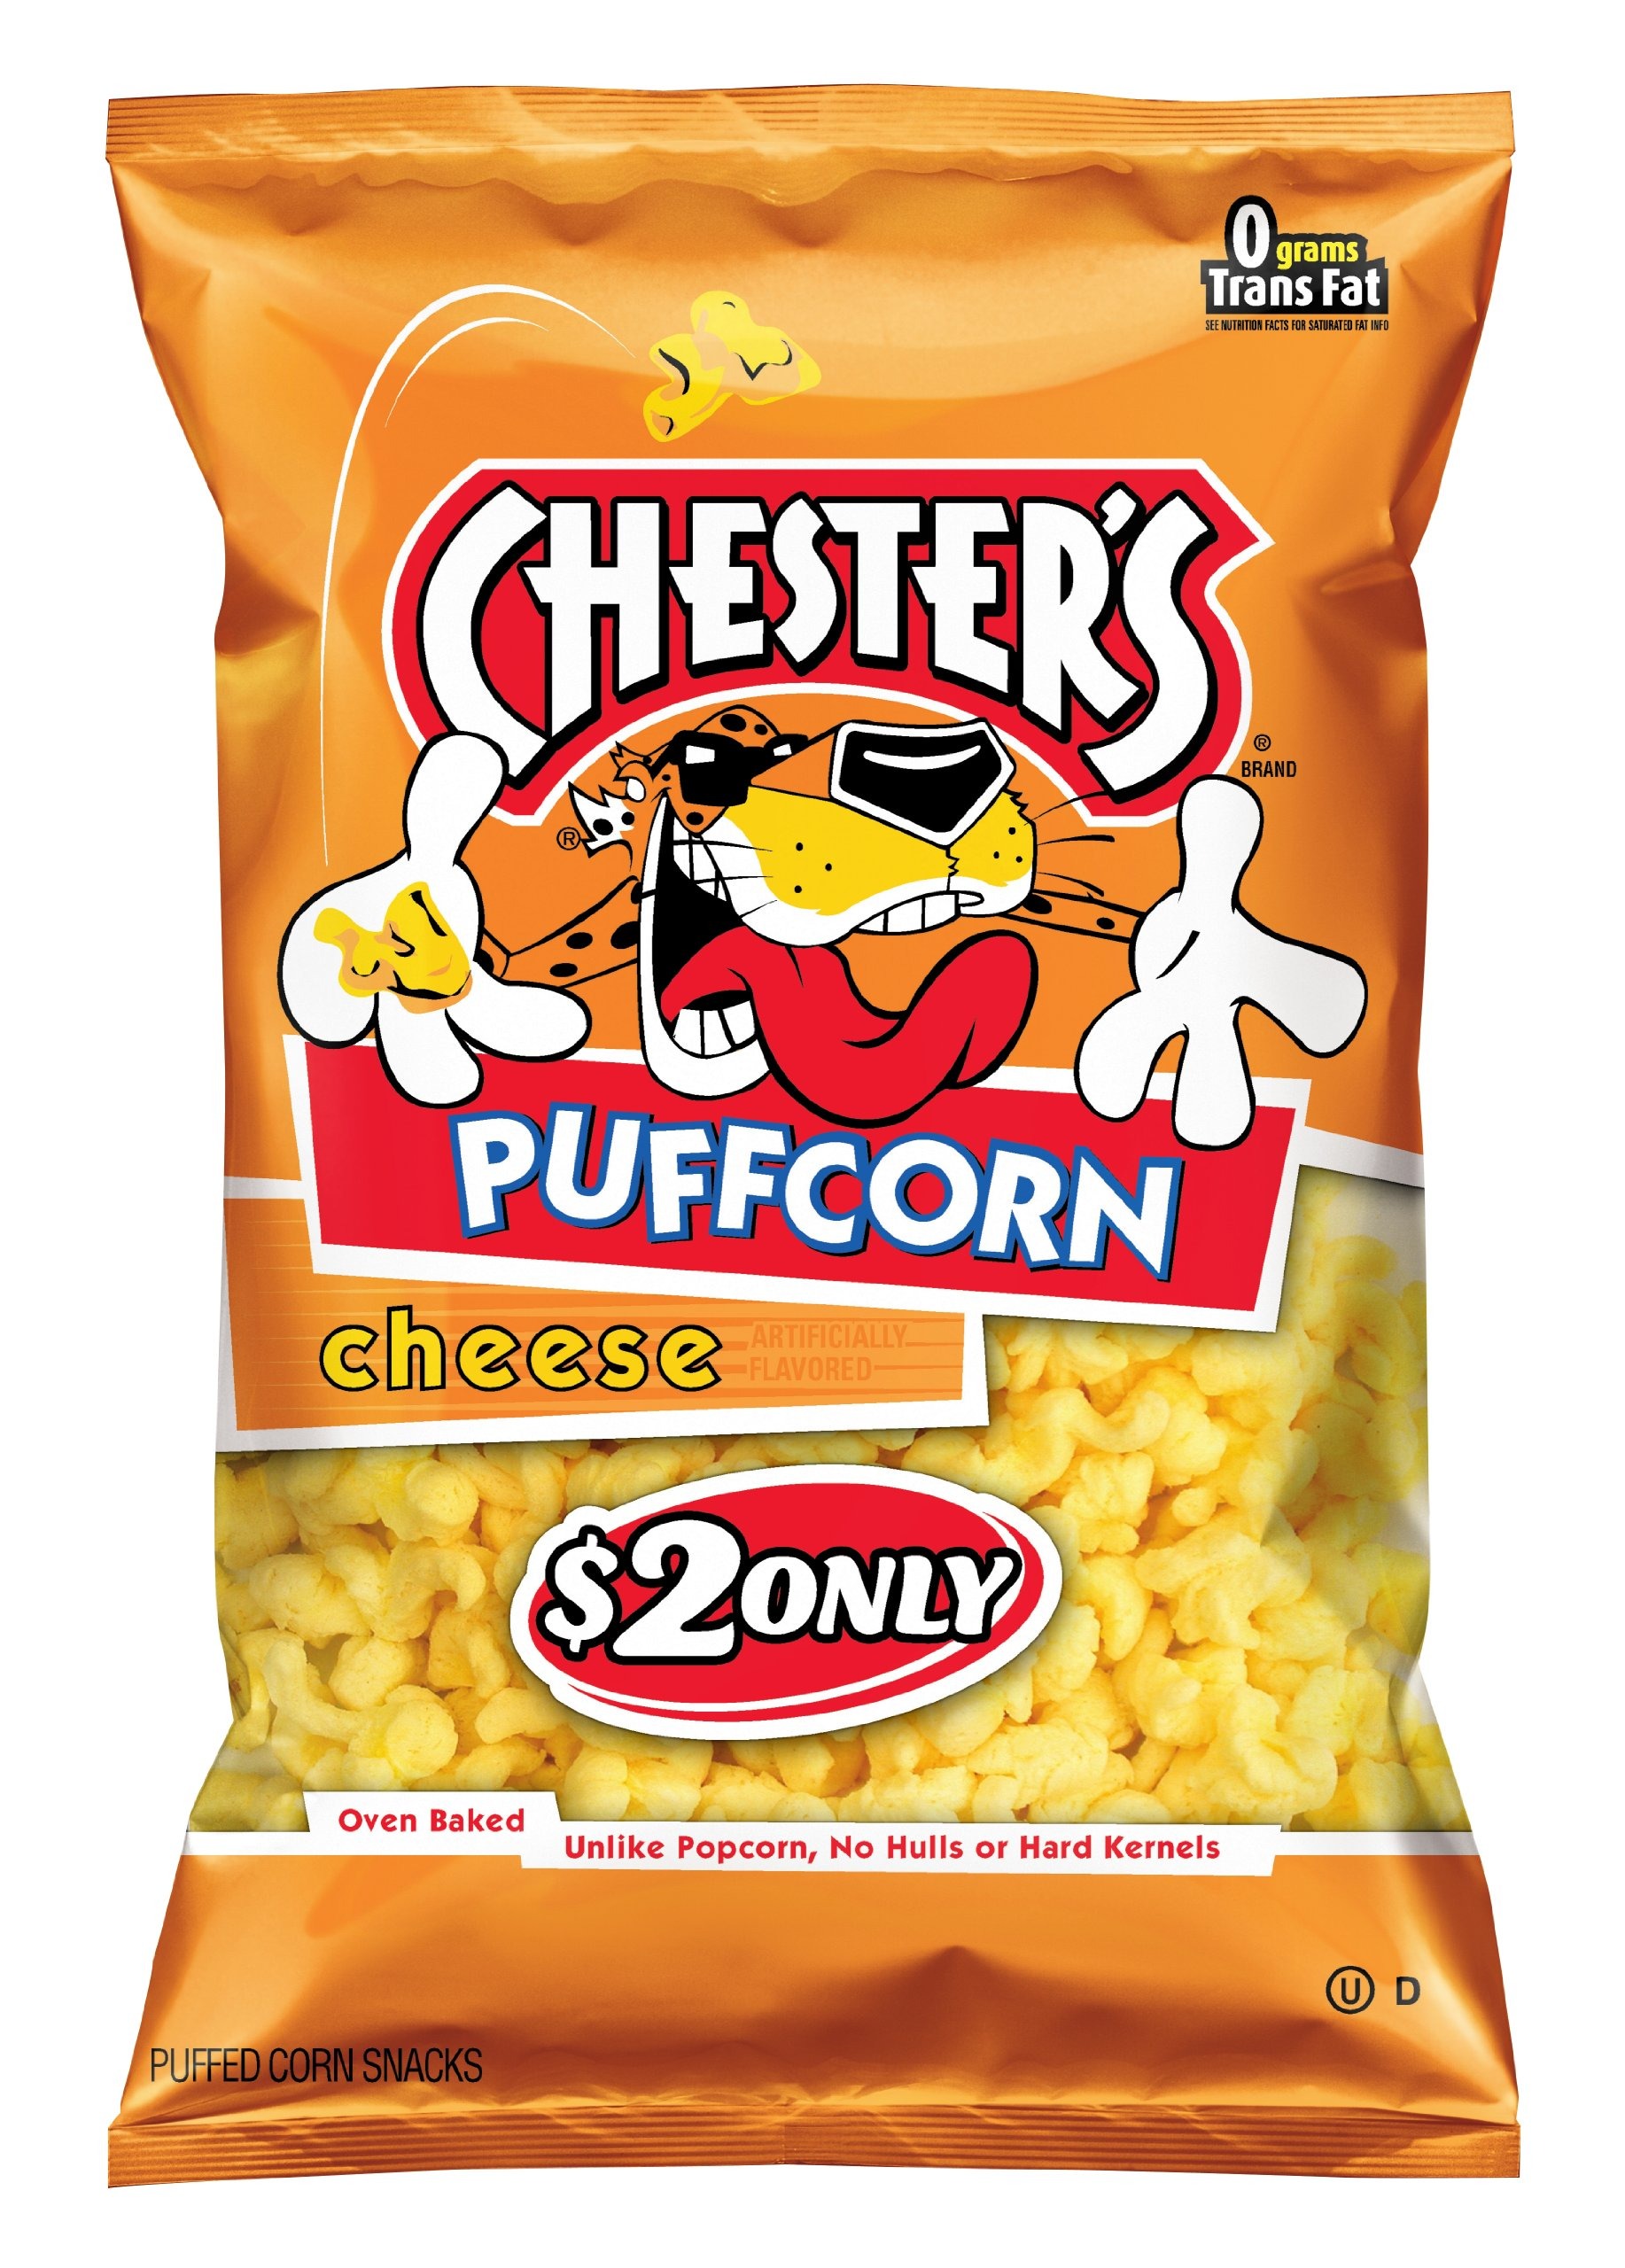
Item Name: Chester's Puffcorn Snacks, Cheese, 4.5 Ounce
Value: 4.5
Unit: Ounce

Price: 2.99